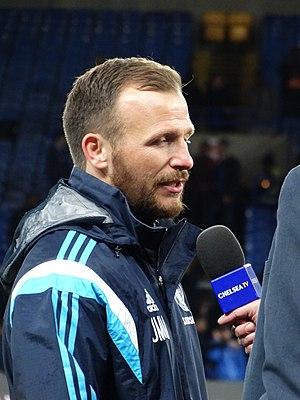
Jody Steven Morris, couramment appelé Jody Morris, est un footballeur puis entraîneur anglais, né le 22 décembre 1978 à Hammersmith, Angleterre. Évoluant au poste de milieu de terrain, il est principalement connu pour ses saisons à Chelsea, Millwall et St Johnstone, ainsi que pour avoir été international anglais espoirs.